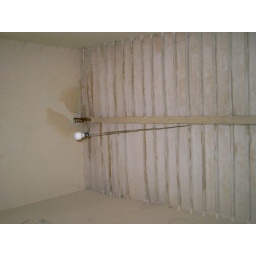
evidence of leak on wall and metal viga in soccer bathroom